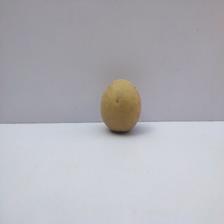
Size: Small